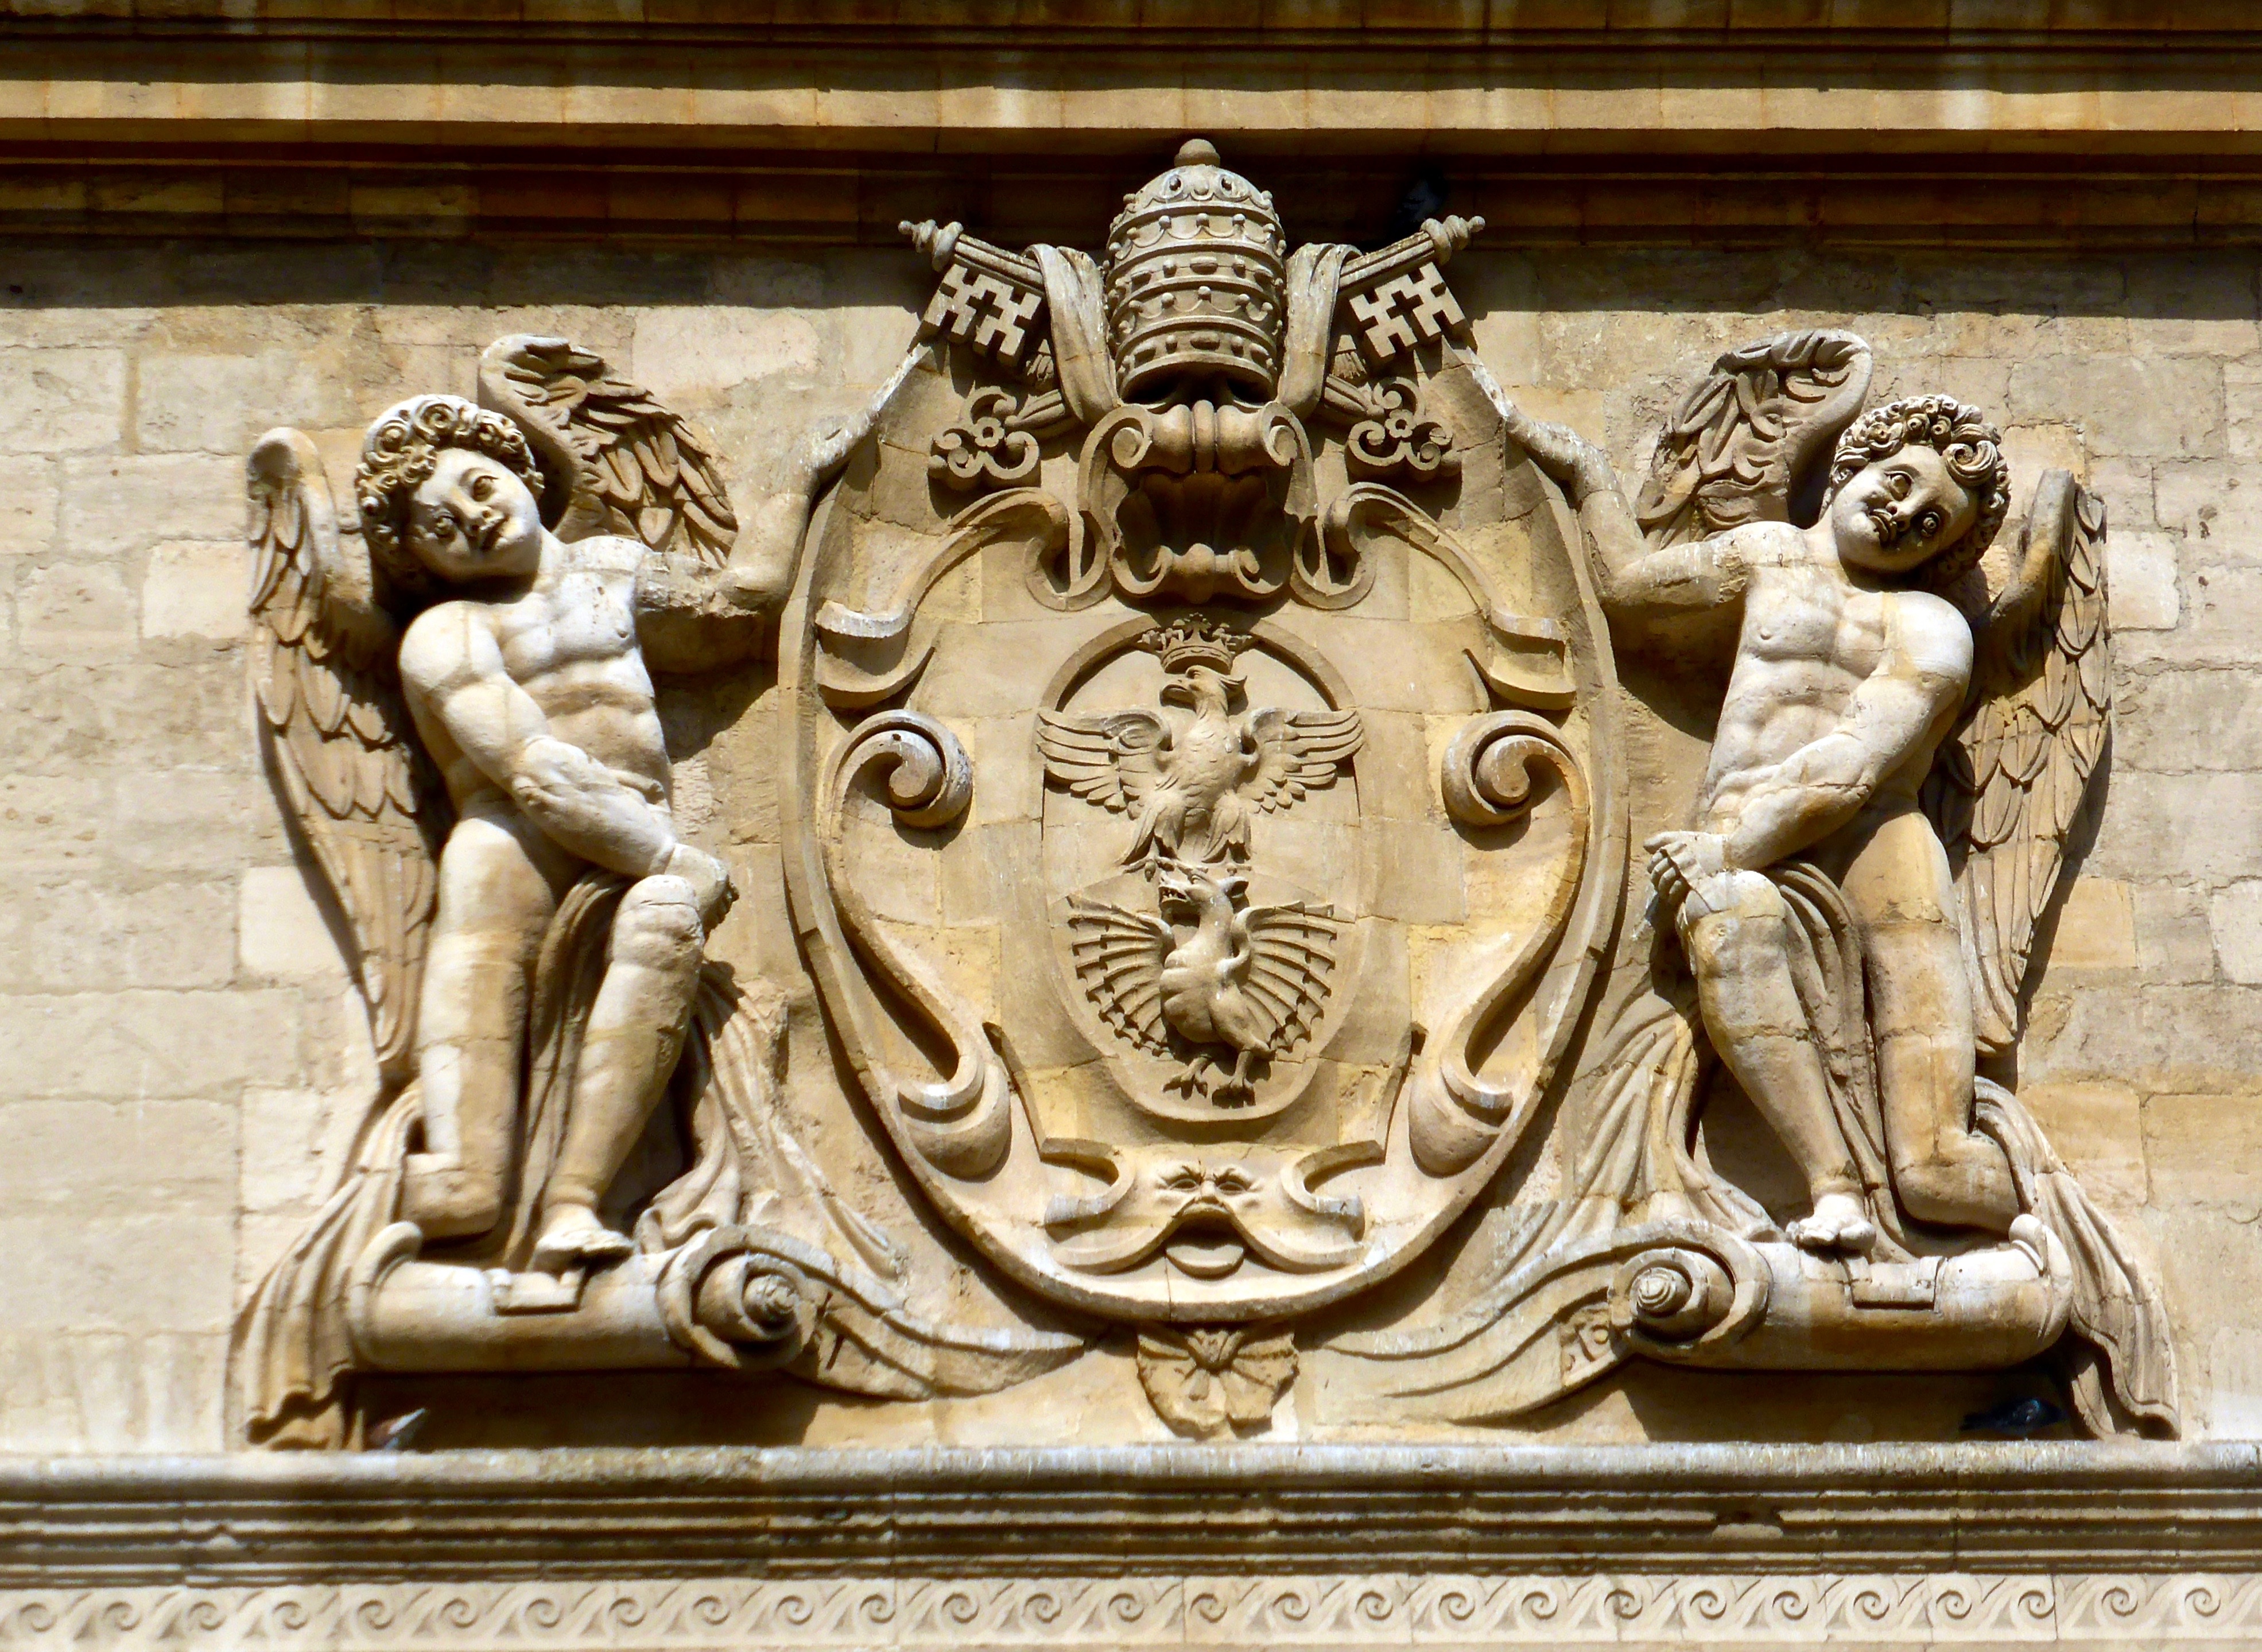
outline, monument, statue, symbol, sculpture, art, temple, plaque, carving, figures, relief, mythology, plaster, stone carving, heraldry, ancient history, coat of arm, armorial